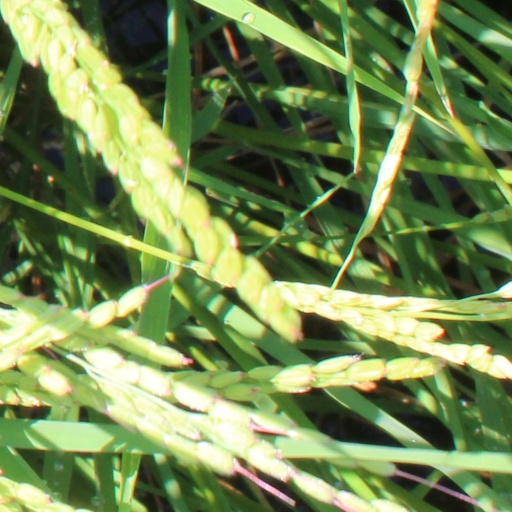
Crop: rice